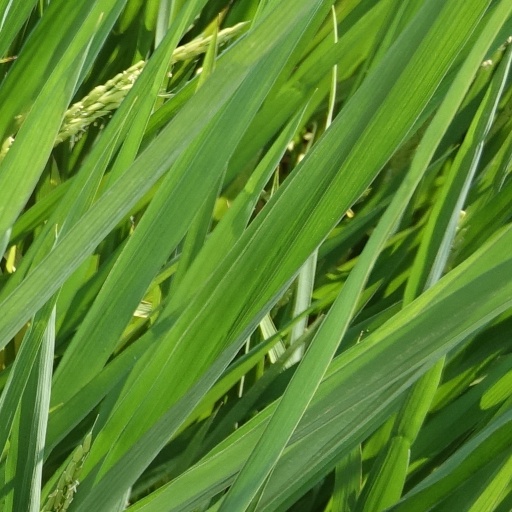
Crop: rice